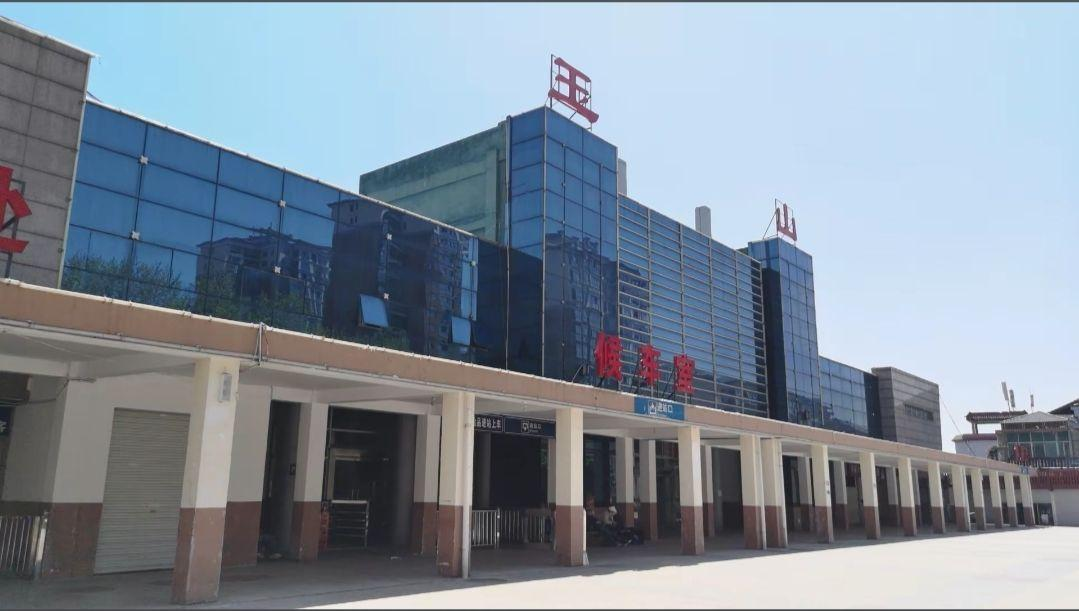
地标名称：玉山站
所在城市：上饶市·玉山县